Safnern

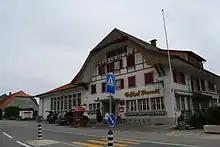
The Gasthof (Hotel/Restaurant) Sternen in Safnern

, Safnern had an unemployment rate of 1%. , there were a total of 524 people employed in the municipality. Of these, there were 44 people employed in the primary economic sector and about 17 businesses involved in this sector. 298 people were employed in the secondary sector and there were 35 businesses in this sector. 182 people were employed in the tertiary sector, with 38 businesses in this sector. There were 969 residents of the municipality who were employed in some capacity, of which females made up 42.8% of the workforce.